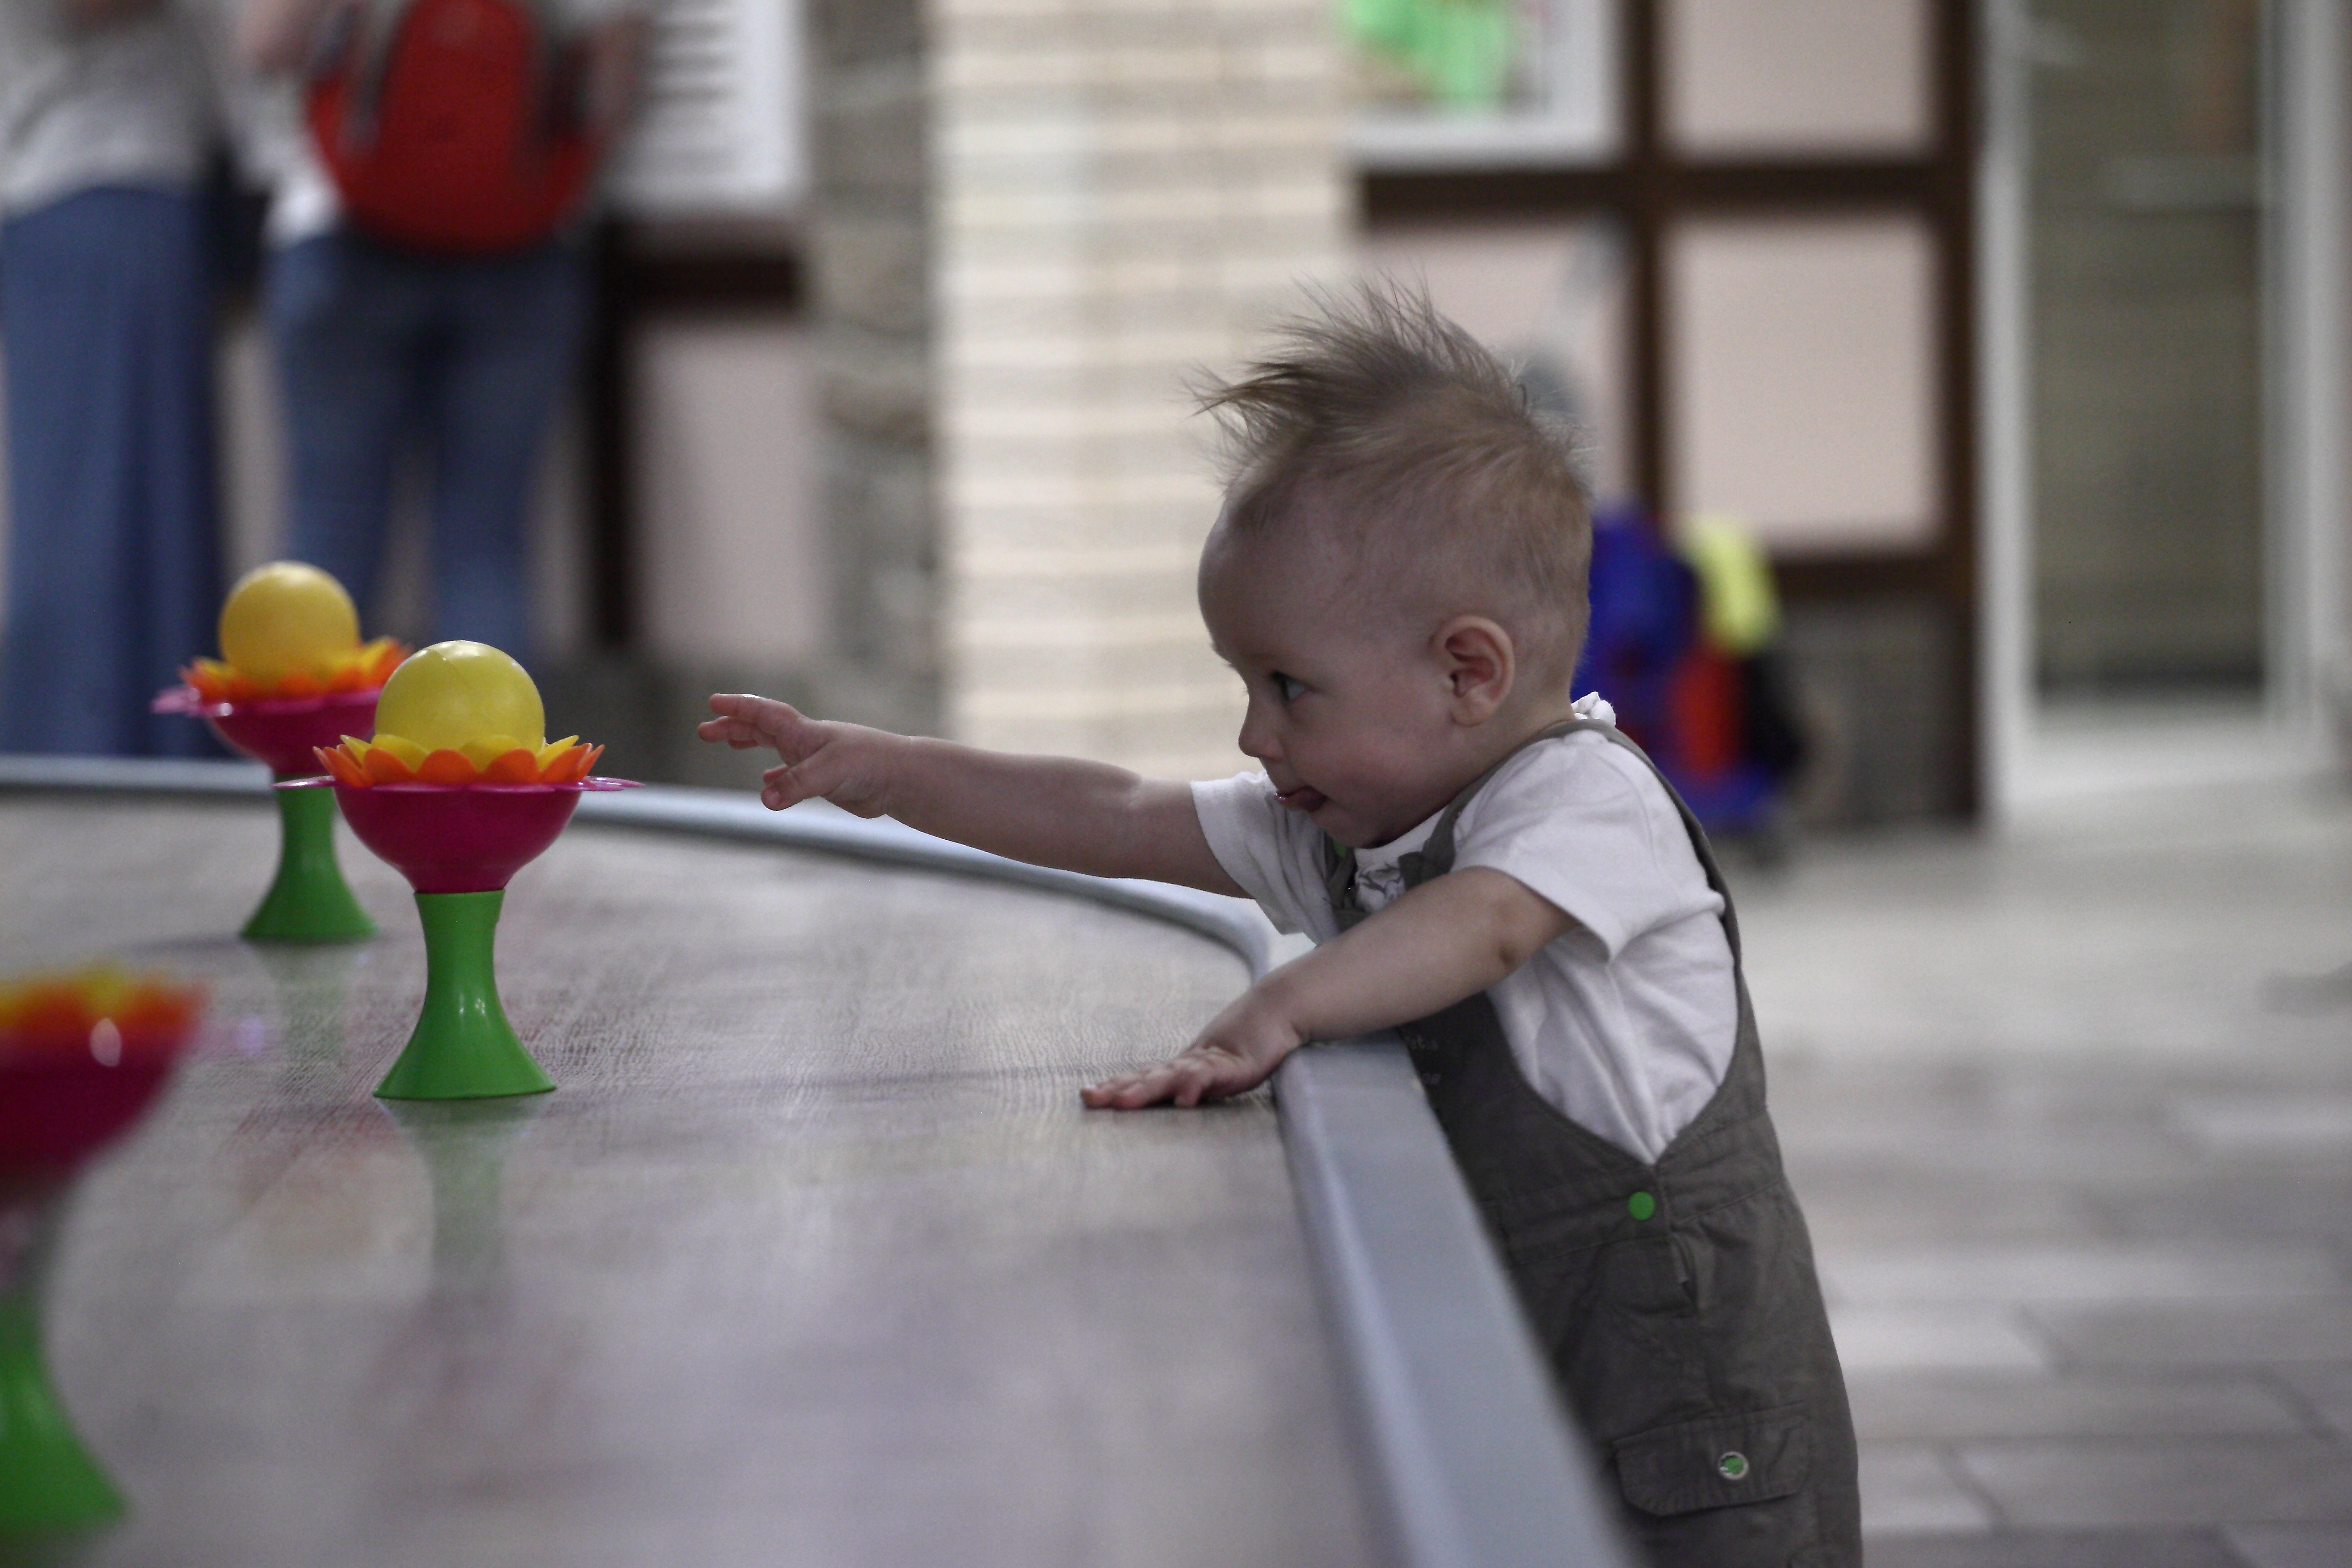
play, kid, child, attraction, baby, toddler, magic, aspiration, the desire to reach, telekinesis, everything is possible